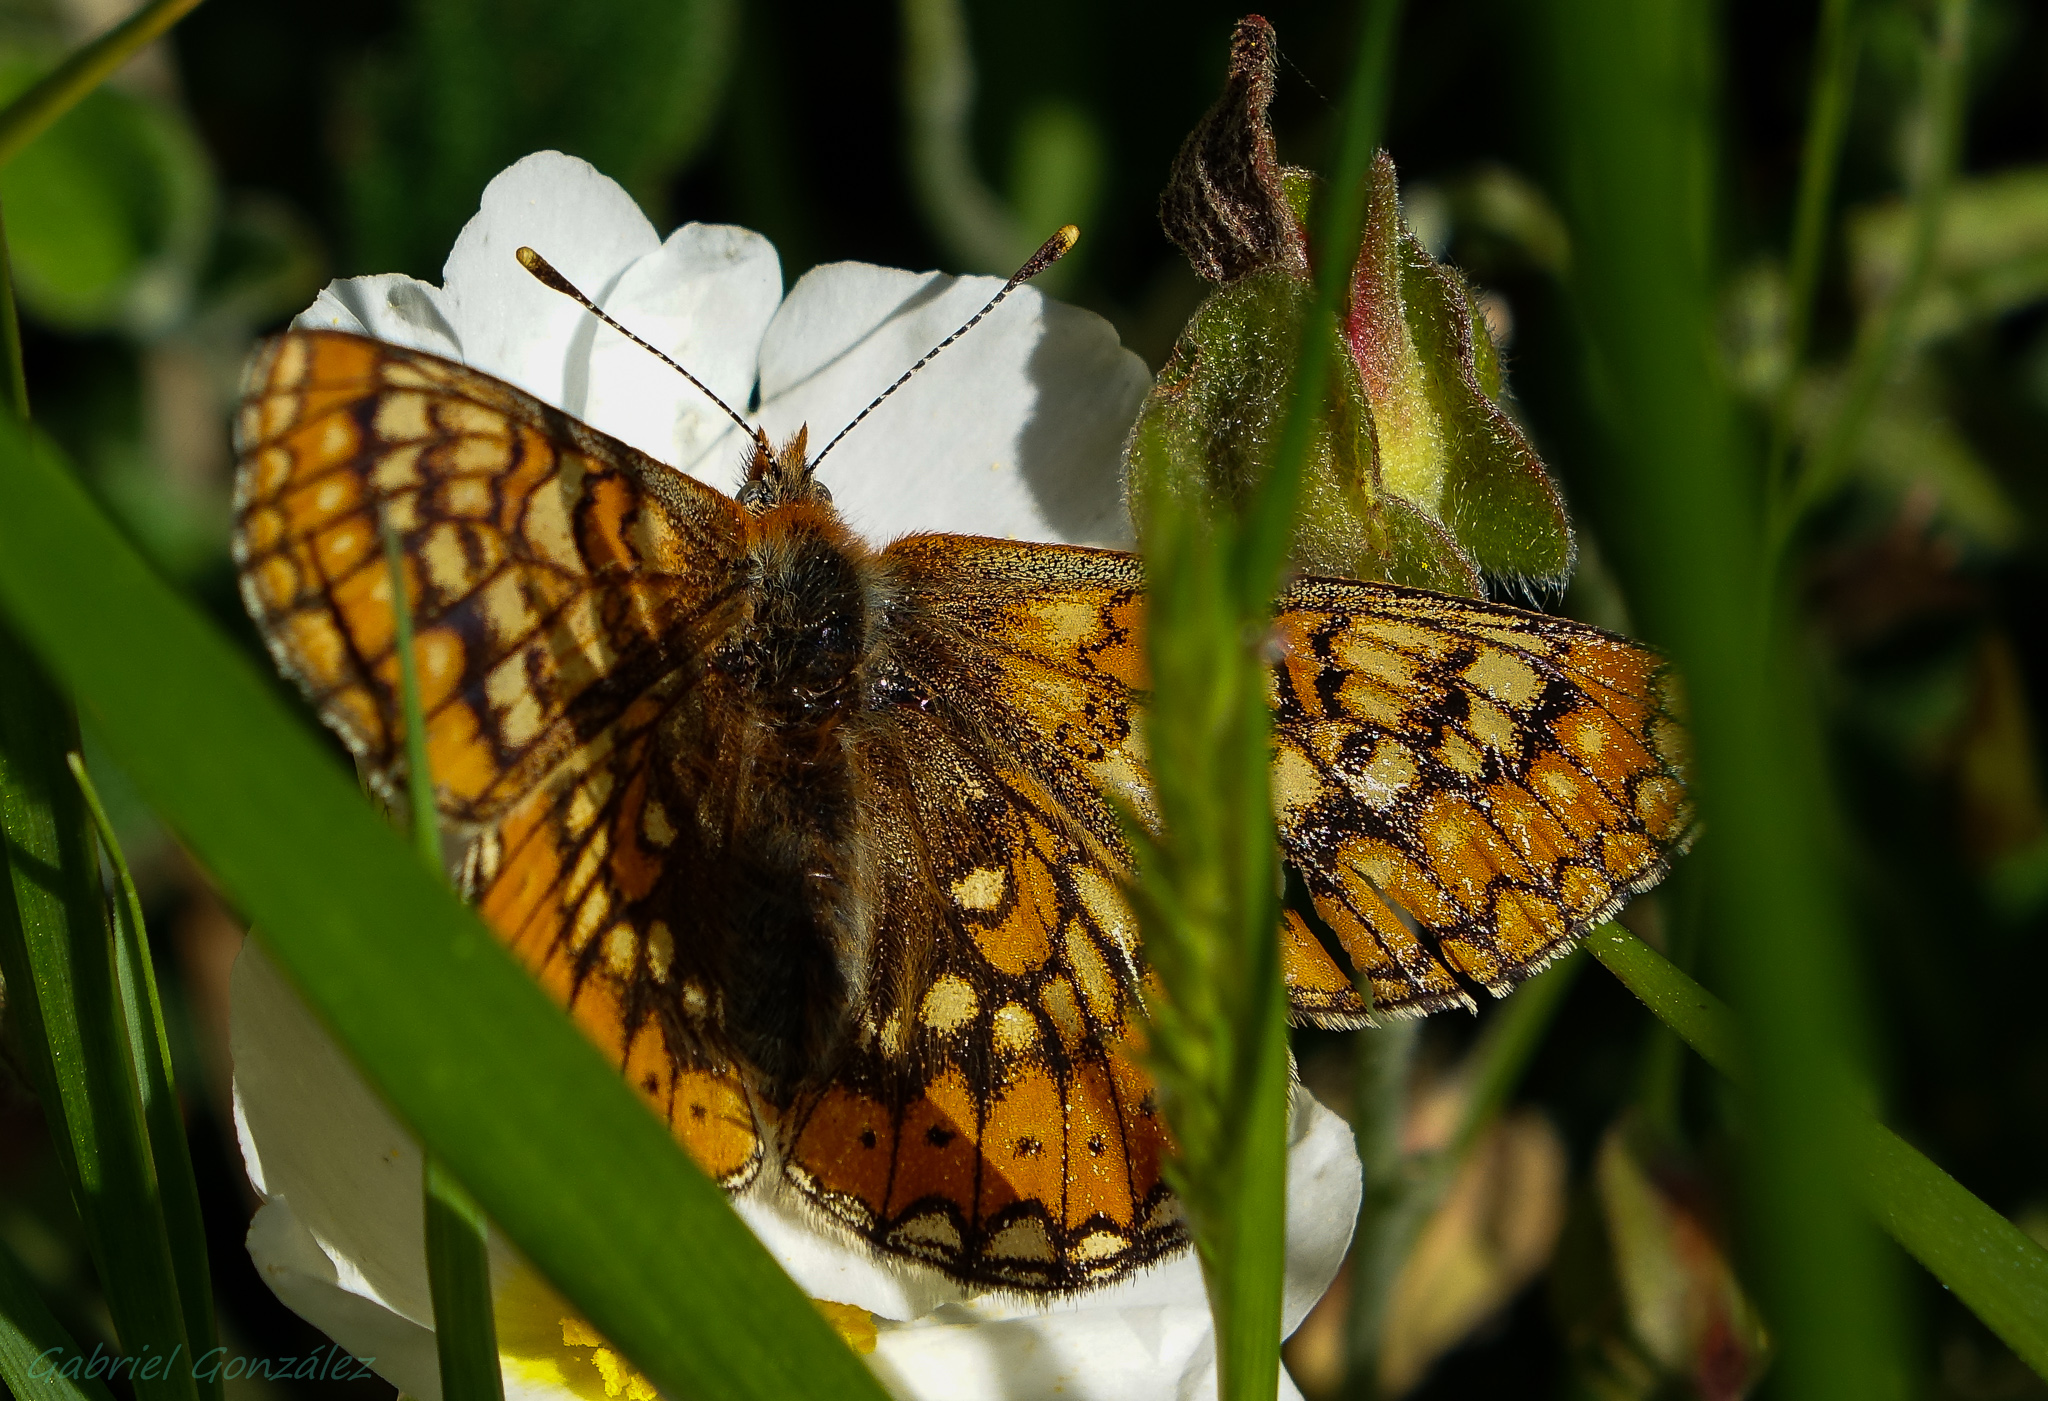
nature, flower, wildlife, insect, macro, botany, butterfly, flora, fauna, invertebrate, close up, monarch butterfly, animals, naturaleza, mariposa, nectar, ggl1, gaby1, xovesphoto, animales, sonyrx10, rx10, gphoto, gabrielcorua, xelodegalicia, macro photography, arthropod, pollinator, moths and butterflies, lycaenid